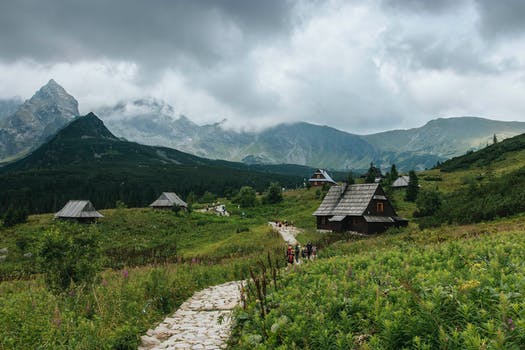
Label: No Watermark